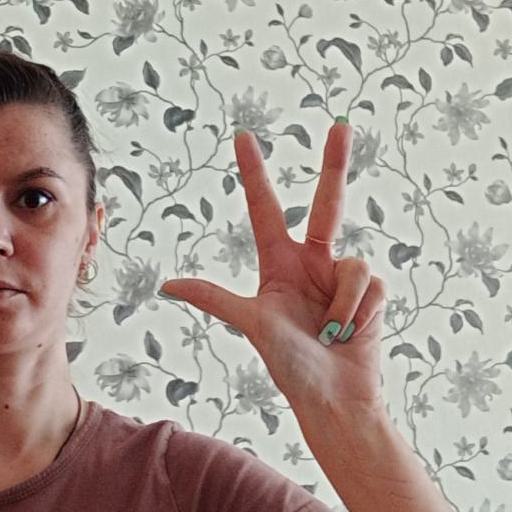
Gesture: three2